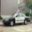
Label: automobile